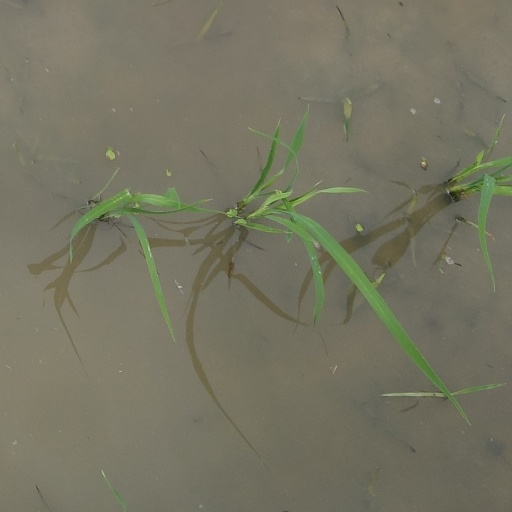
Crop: rice